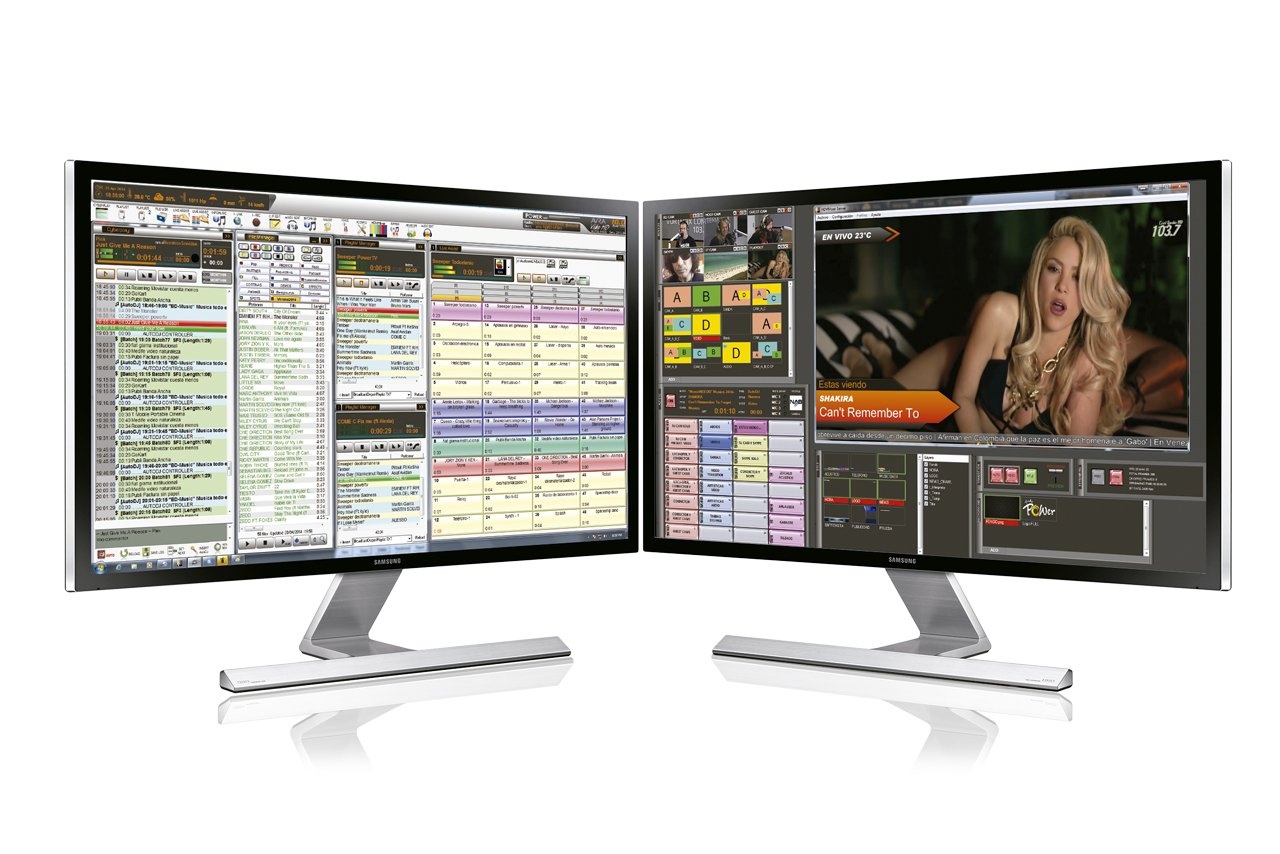
Software de Automatización Radio
AVRA. Es un software de automatización de radio avanzado con capacidad de reproducción de video HD (720p) y software de mezcla de video de 6 canales con CG y generador de gráficos integrados para agregar el logotipo de la estación, rastreo de noticias, información meteorológica y leyendas personalizadas. AVRA incluye un codificador de video H.264 (720p) con salida RTMP para proveedores de servidores Flash / Wowzastreaming. AVRA es la evolución de la Radio. Al agregar las capacidades del servidor de video, aparece un nuevo mundo de oportunidades para los organismos de radiodifusión, el público y los clientes. AVRA está diseñado para funcionar con redes sociales como Skype, Youtube, Facebook y Twitter. Ideal para emisoras que buscan entrar en la nueva era de transmisiones de 'Radio Multimedia' (audio + video en línea). Incluye interfaz de selección de cámara automática Smart CAM. Conecte esta caja USB a las salidas GPO de su consola de audio y deje que el mezclador AVRA HDV cambie las cámaras de su estudio automáticamente cuando se abre cada fader MIC. El programa de video seguirá la acción en el estudio sin ninguna carga para el DJ. AVRA consta de 32 módulos de software para cumplir con todos los requisitos del flujo de trabajo de la emisora: ingesta de música y video, programación de música, módulo de tráfico de radio, etc. El producto viene con un 'Acuerdo de usuario de servicio' (SUA) de 12 meses. Este contrato de servicio da derecho a la emisora ​​a actualizaciones de software gratuitas y soporte técnico (tanto por correo electrónico como por acceso remoto).
Brand: Avra
Category: Software > Computer Software > Multimedia & Design Software > Media Viewing Software